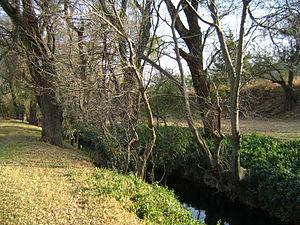
Tequixquiac est l'une de 125 municipalités de l'État de Mexico au Mexique.